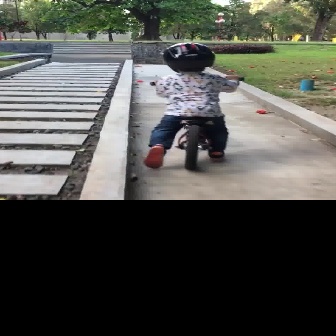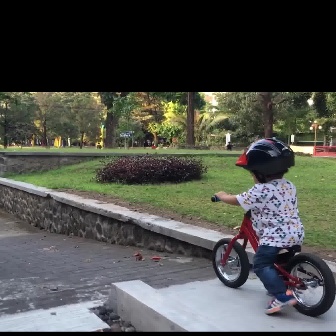
  Please identify the target specified by the bounding box [149,76,242,170] in the first image and locate it in the second image. Return the coordinates in [x_min,y_min,x_max,y_max] format.
Answer: [210,192,335,317]